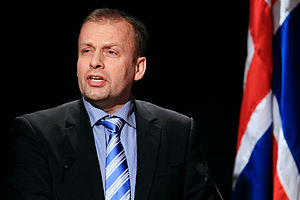
Lagtingsvalget 2015 / Baggrund / Mistilidsdagsorden
Lagmand Kaj Leo Johannesen fra Sambandsflokkurin
Lagtingsvalget på Færøerne 2015 afholdtes til Færøernes lagting den 1. september 2015. Lagmand Kaj Leo Johannesen udskrev lagtingsvalget den 29. juli 2015. Færingerne kunne vælge mellem syv politiske partier, som sammenlagt opstillede 169 kandidater.